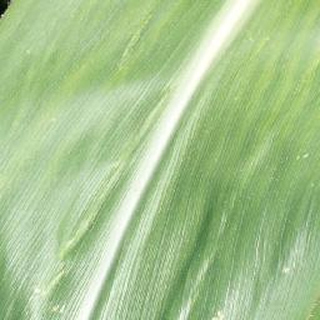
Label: healthy_corn